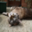
Label: cat